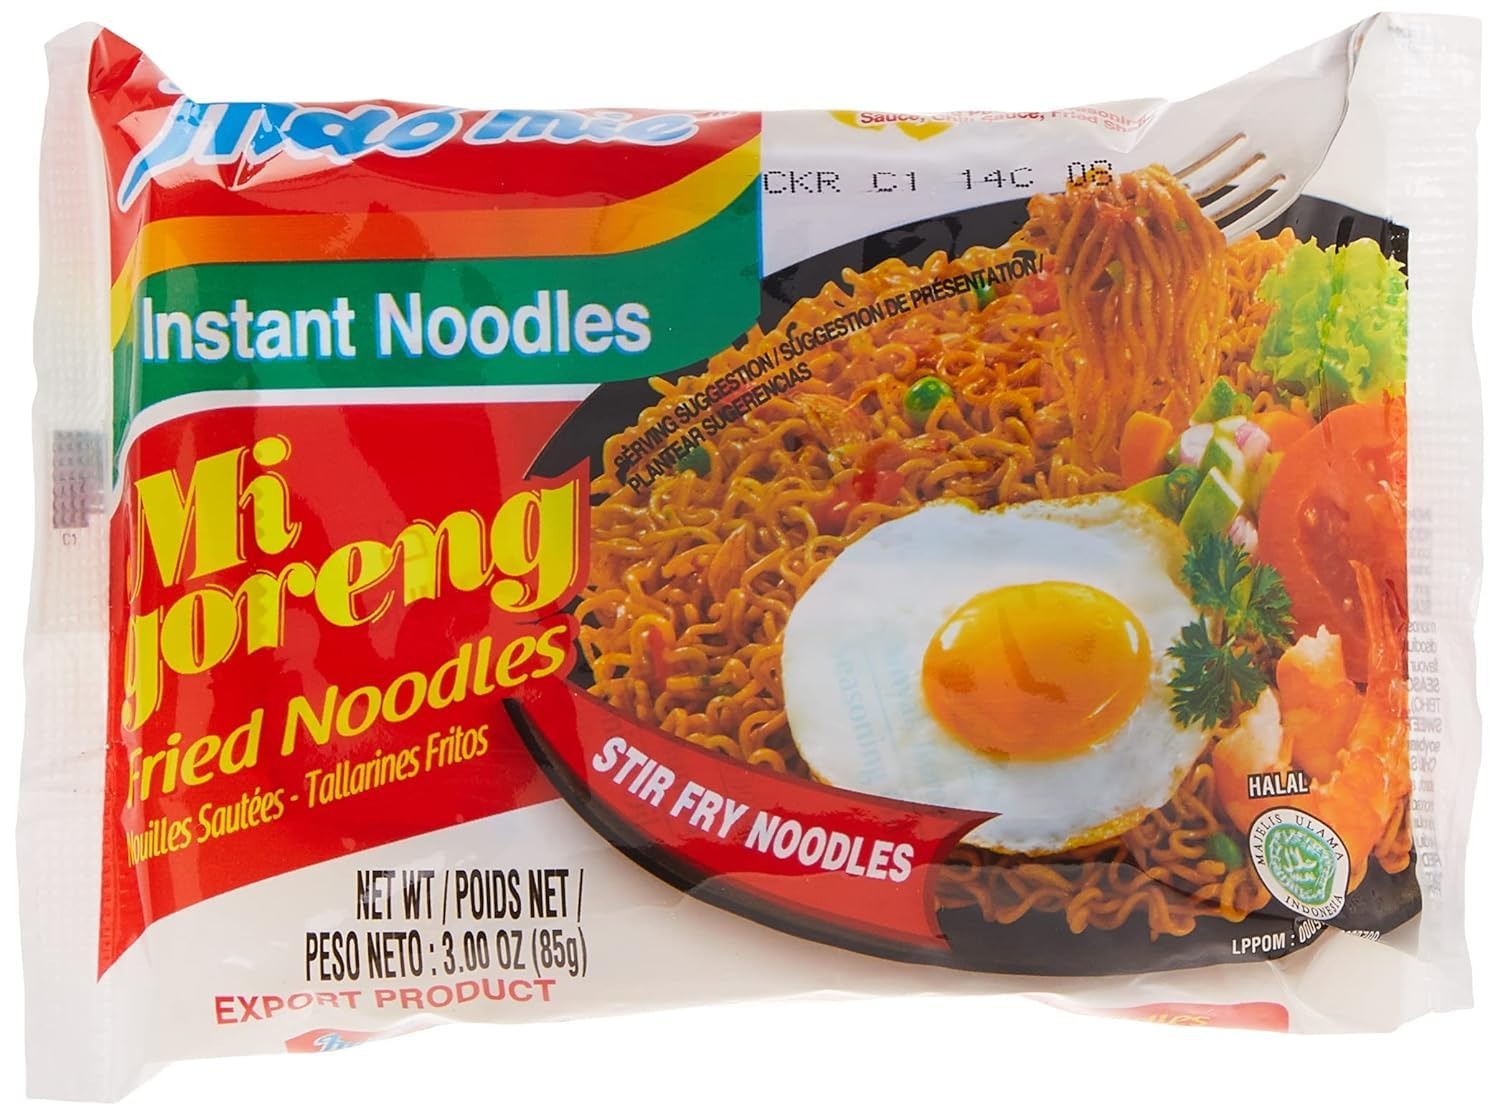
Item Name: Indomie Mi Goreng Instant Stir Fry Noodles, Halal Certified, Original Flavor Product of Indonesia The Famous One - 90 oz (Pack of 30)
Bullet Point 1: INCLUDES: 30 individually wrapped packets of Indomie Mi Goreng noodles
Bullet Point 2: CALORIES: 390 Calories per serving. Each serving is (1) individual packet
Bullet Point 3: ALLERGEN CALLOUTS: Preservatives, Sesame, Sesame Oil, Soy, Soybean, Wheat
Bullet Point 4: COOKING INSTRUCTIONS: Open lid, add hot water and close life. Wait for 3 minutes. Drain noodles. Empty condiment contents into cup. Use fork to stir and Enjoy!
Bullet Point 5: Indomie has come a long way since its humble beginnings in the 1970’s. Our noodles are made from carefully selected ingredients, the best quality flour and fresh spices from the natural resources of Indonesia giving it a unique and delicious taste.
Bullet Point 6: Indomie comes in many different varieties, the most popular is Mi Goreng. It literally means Fried Noodles, but without all the fuss. It’s ready in an instant for your convenience. Simply cook the noodles, drain and then add all the seasonings in.
Bullet Point 7: HALAL: 100% Halal certified
Product Description: Indomie Mi Goreng is an instant noodles product line made under the Indomie brand by the Indofood company, the world's largest instant noodle manufacturer, located in Indonesia. Mi Goreng is Indonesian for "fried noodle". Indomie Mi Goreng is simply abbreviated as Indomie goreng by most Indonesians. Indomie Goreng is a type of instant noodle served without soup and is stirred well with soysauce, oil, and seasoning. This instant noodle derived its inspiration from traditional Indonesian dish called mi goreng, a variant of fried noodle common in Indonesia. Many street vendors sell it and traditional mi goreng is considered as common food by the people. This product has gained a cult following in Indonesia and in various other countries, such as Nigeria and Australia.
Value: 90.0
Unit: Ounce

Price: 25.245